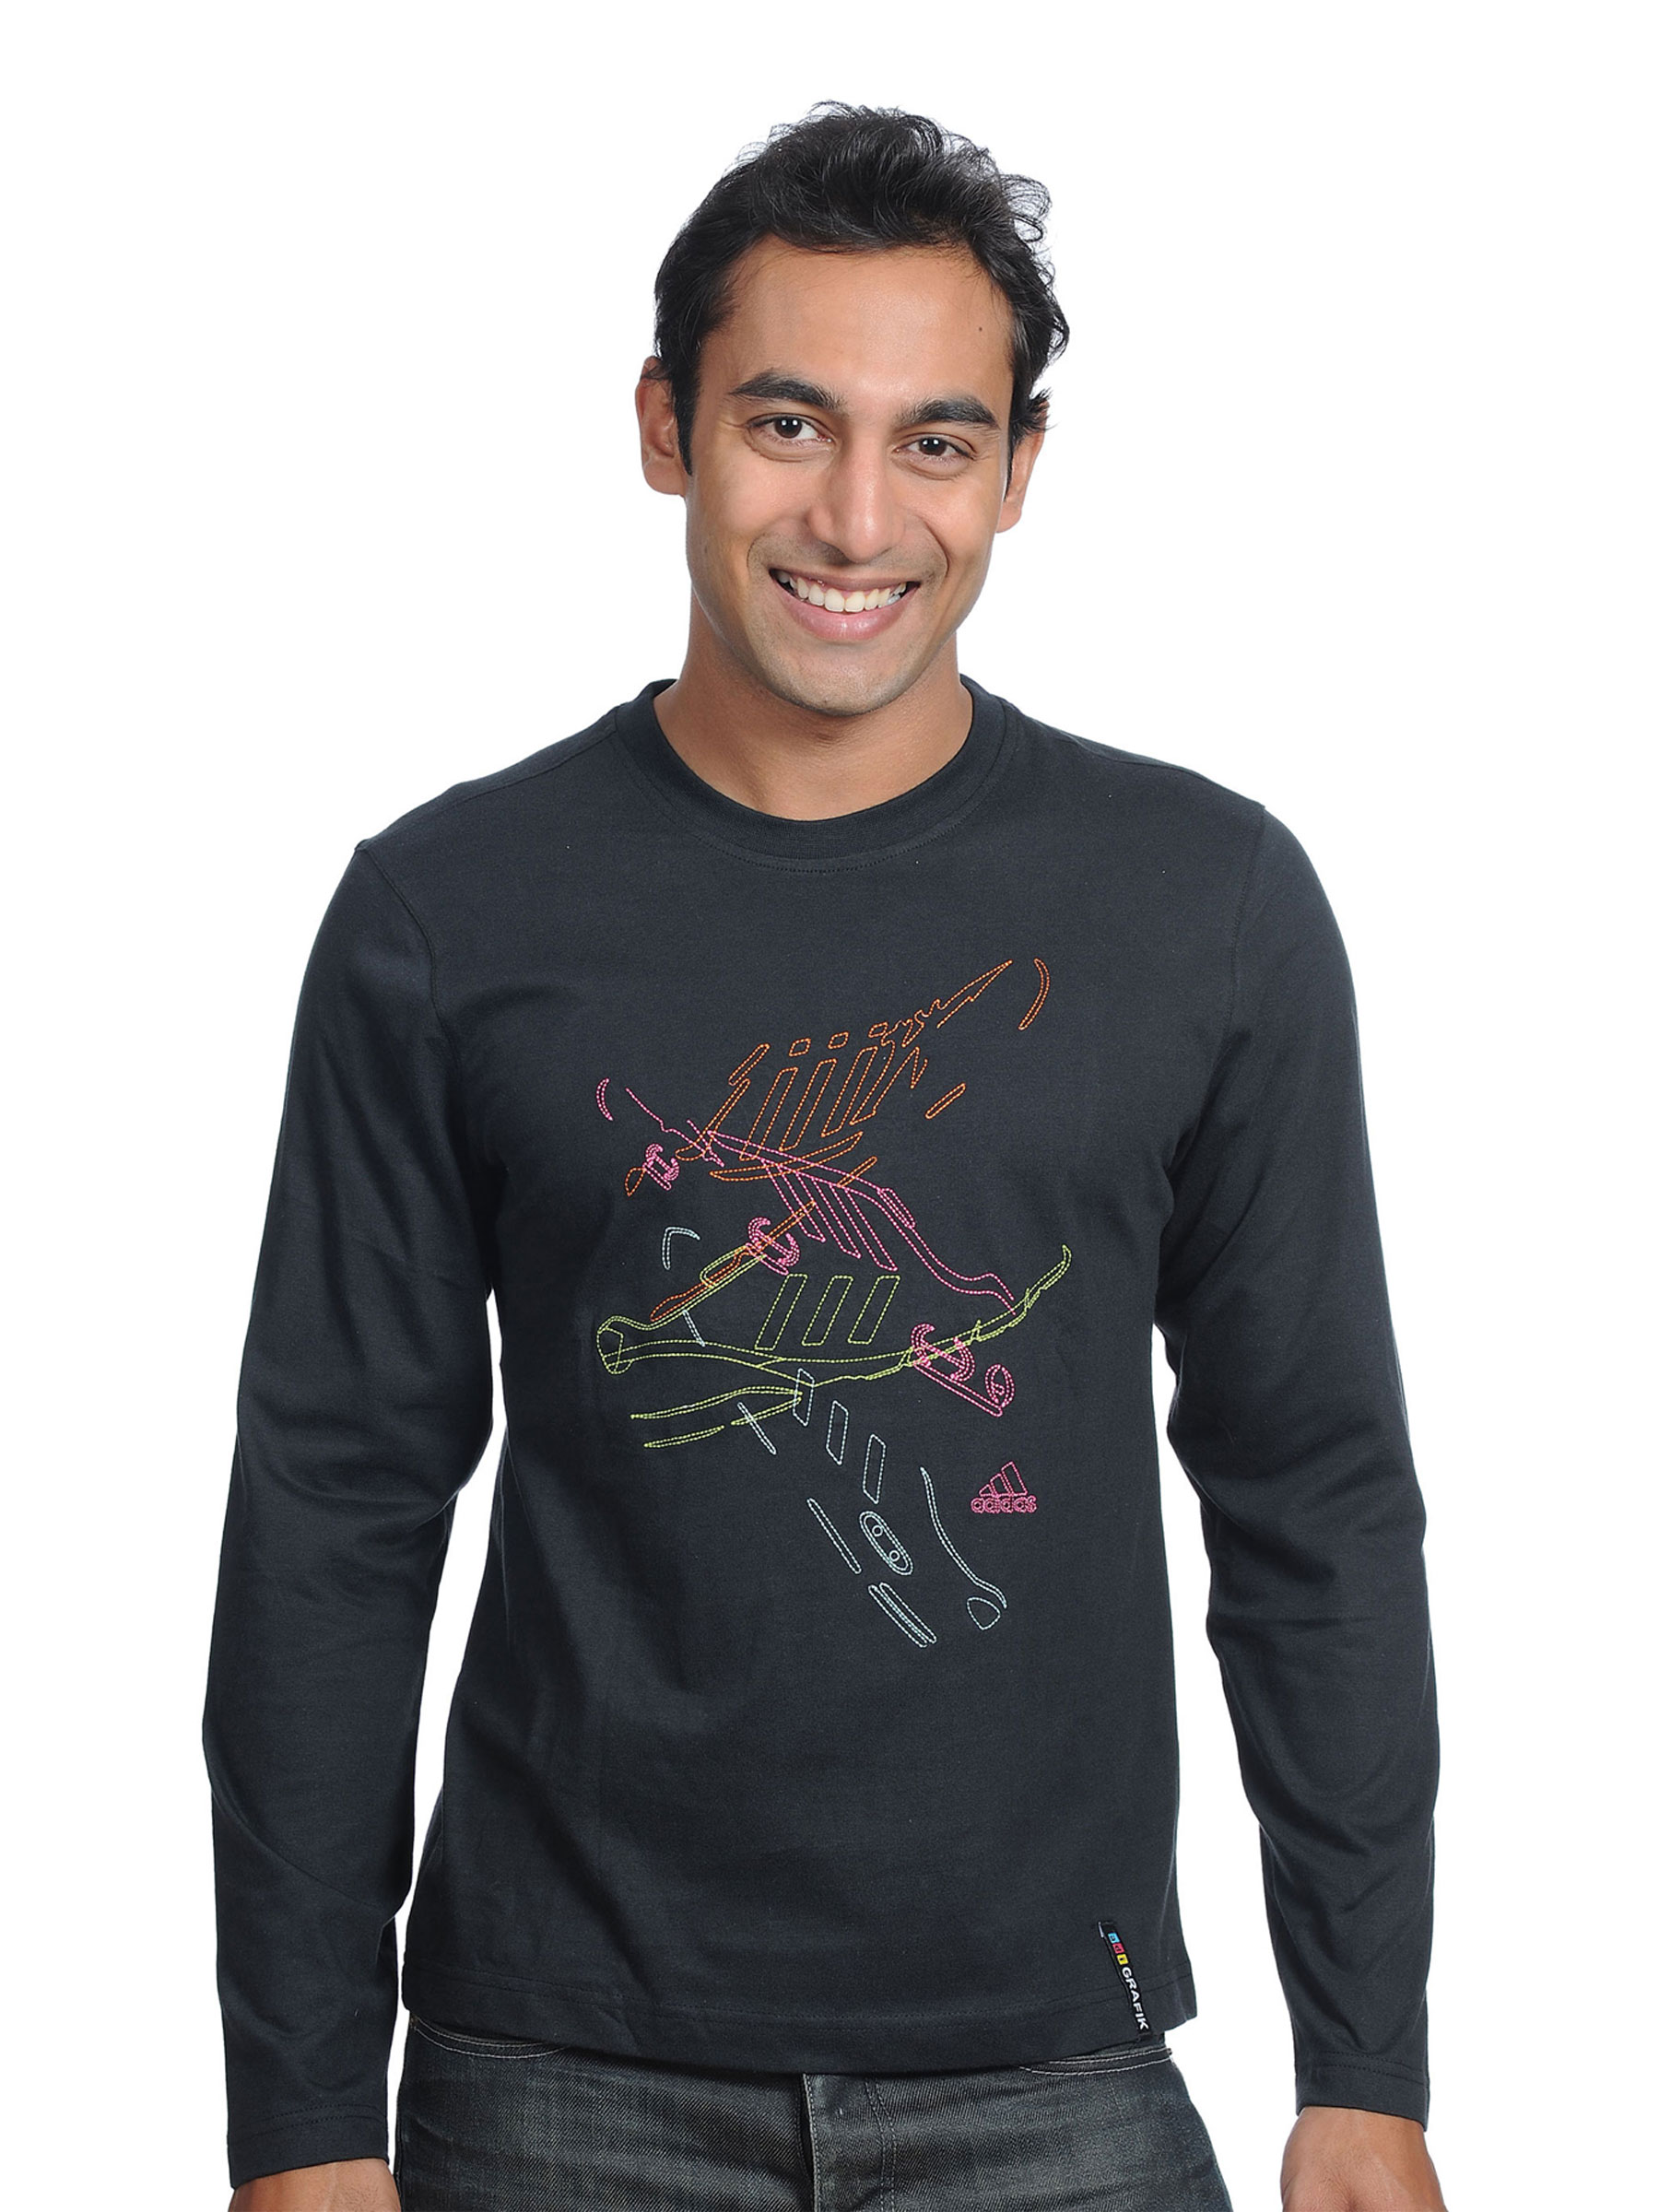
ADIDAS Mens Full Black T-shirt
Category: Apparel / Topwear / Tshirts
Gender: Men
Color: Black
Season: Fall 2010
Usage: Casual